Amanbai Orynbaev

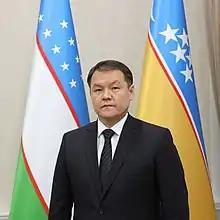
Official portrait, 2022

Orynbaev Amanbai Tlewbaevich (born September 17, 1979) is a Karakalpak and Uzbek statesman and politician, chairman of the Jokargy Kenes of the Republic of Karakalpakstan since August 26, 2022, and concurrently deputy head of the Senate of the Republic of Uzbekistan.